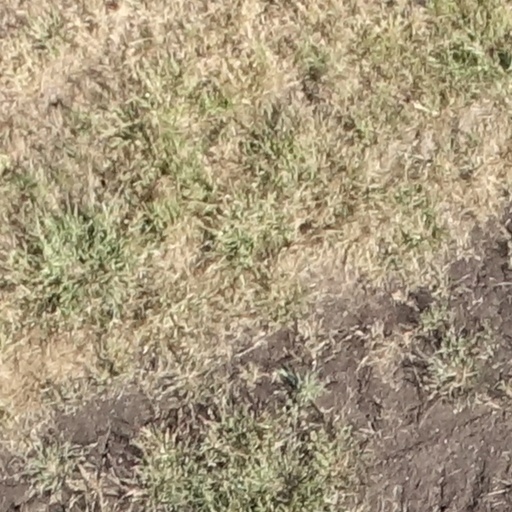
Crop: sorghum